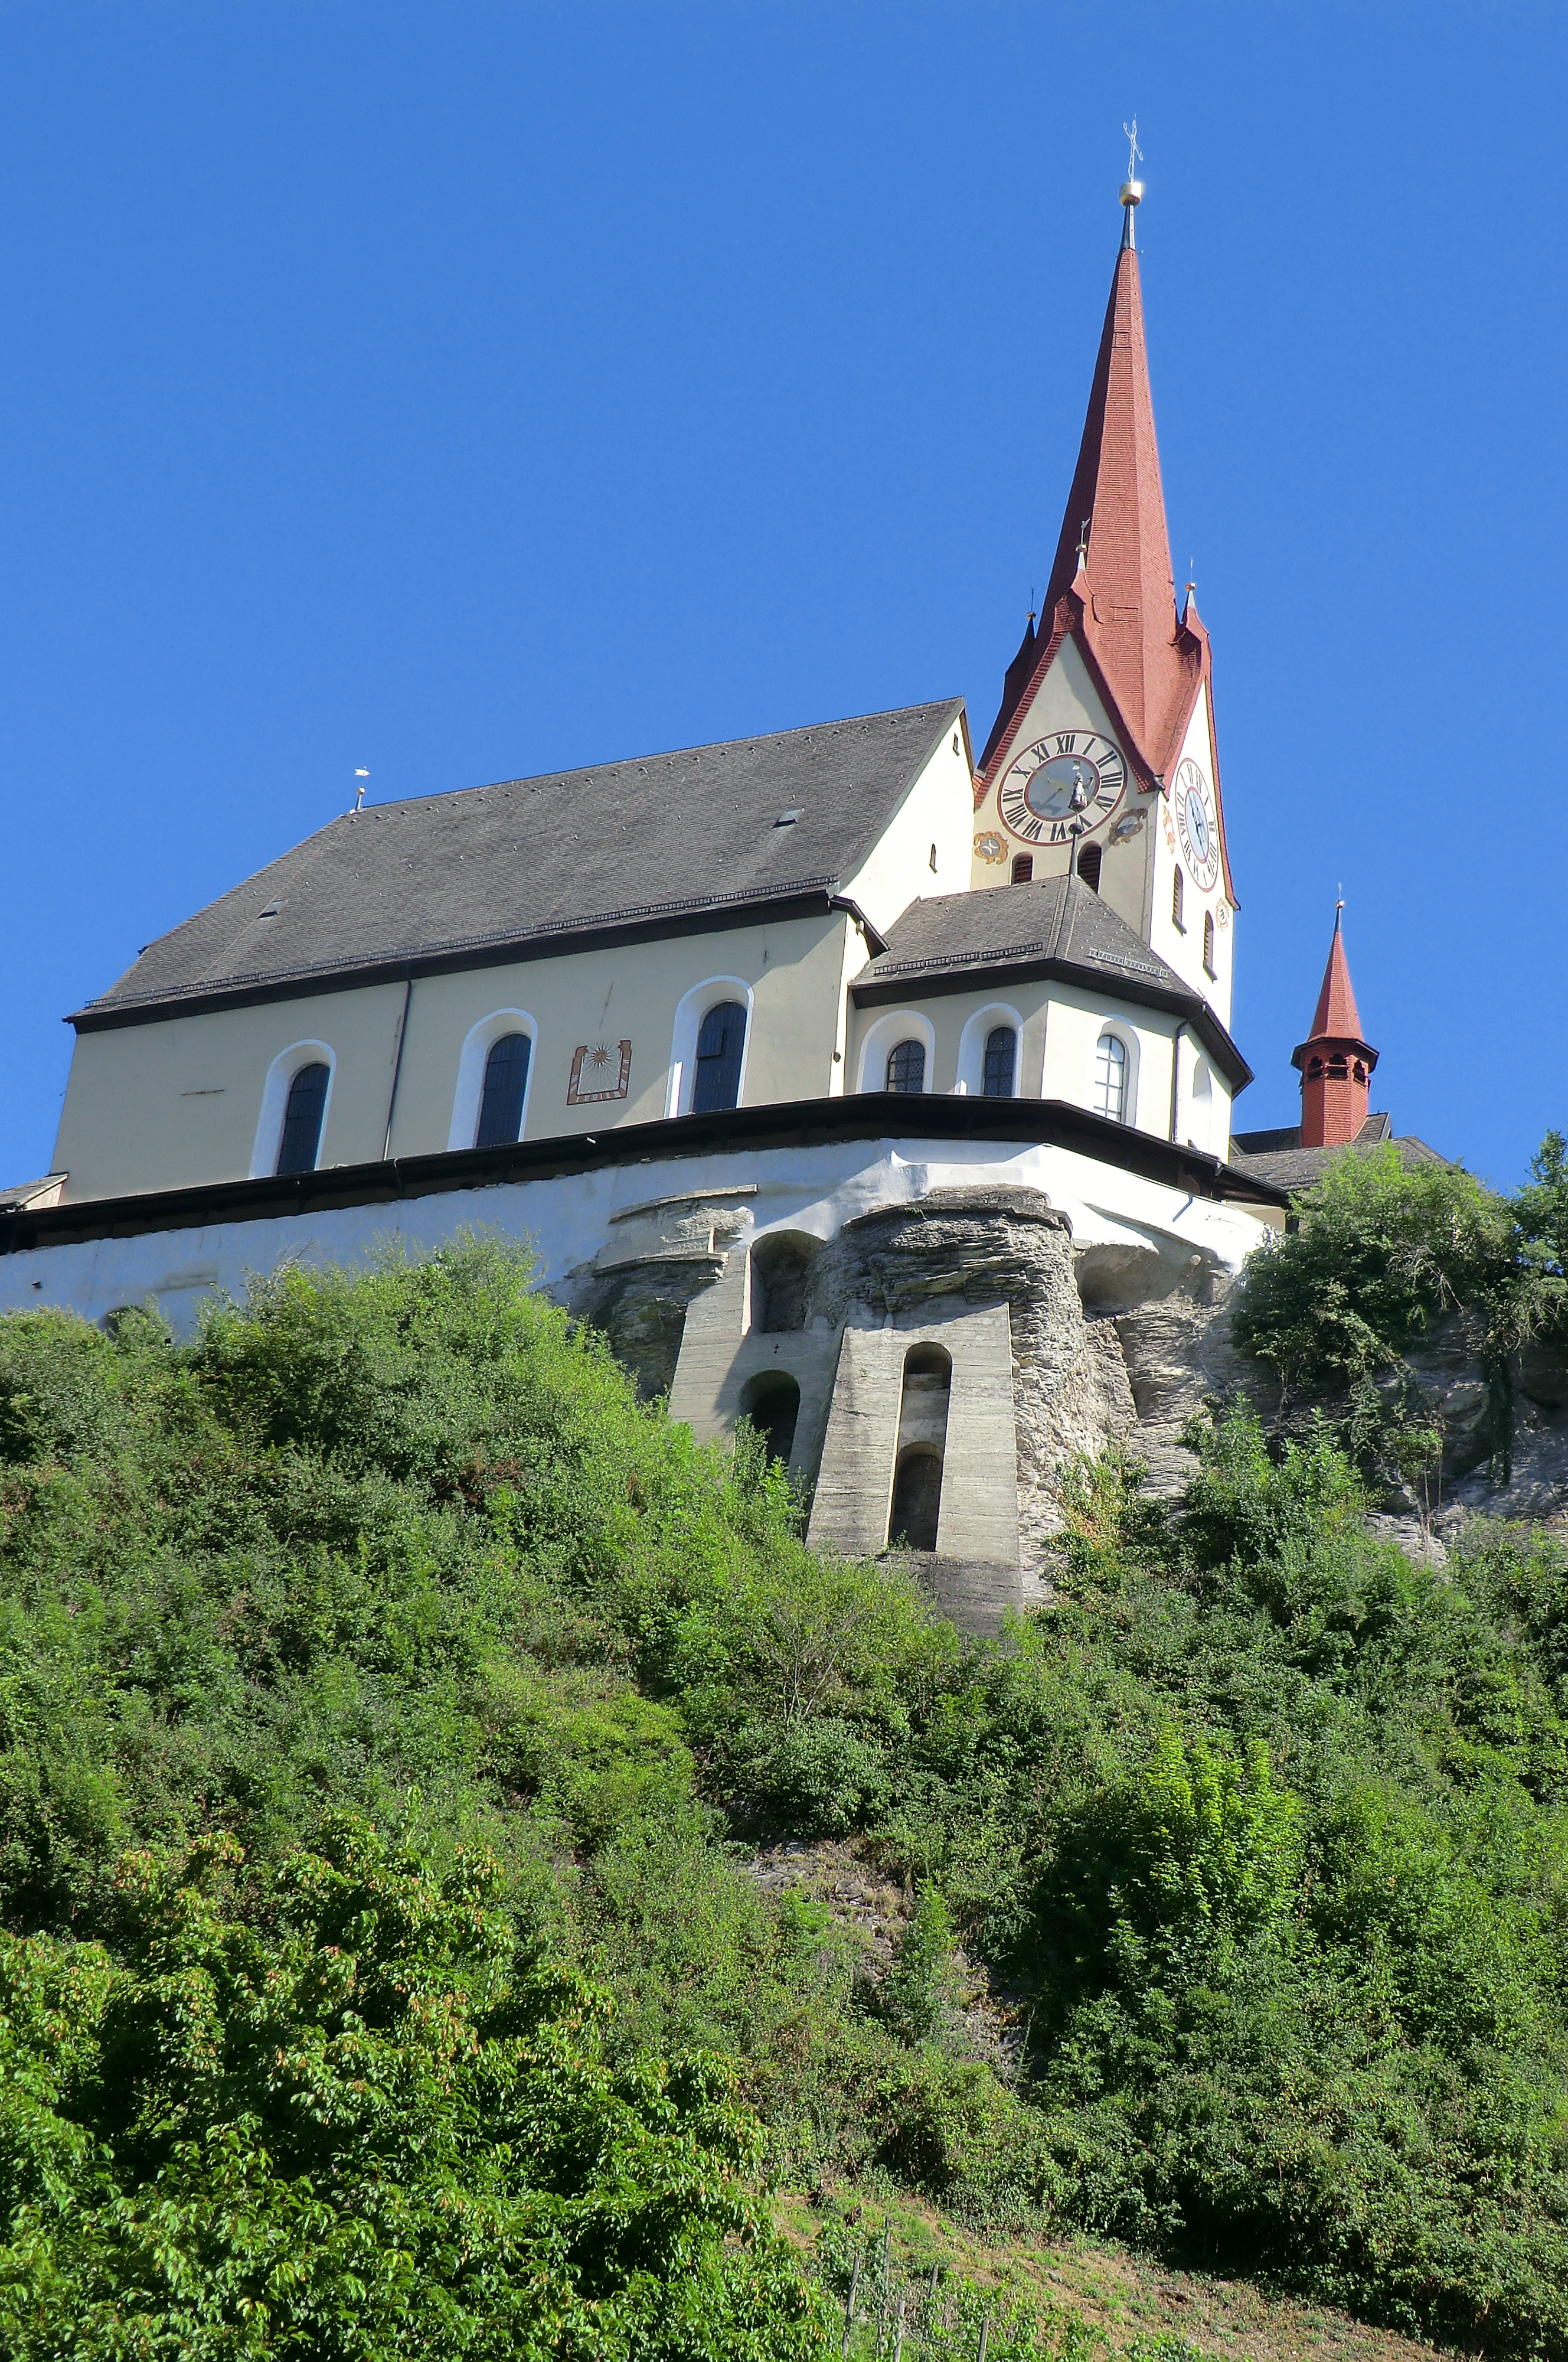
basilika, rankweil, austria, church, landmark, sky, building, chateau, medieval architecture, castle, tree, steeple, historic site, facade, roof, estate, turret, fortification, spire